2018 Columbia Lions football team

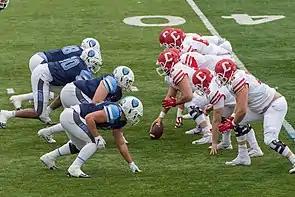
Columbia vs Cornell at Wien Stadium, November 17

The 2018 schedule consisted of five home and five away games. The Lions hosted Ivy League foes Princeton, Dartmouth, Yale, and Cornell, and traveled to Penn, Harvard, and Brown. Homecoming coincided with the game against Dartmouth on October 20.